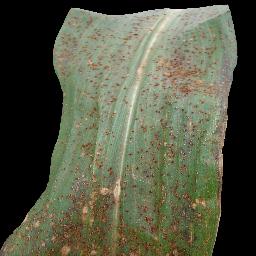
Label: Corn___Common_rust